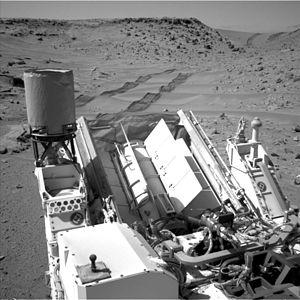
Dragonfly est une mission d'exploration du système solaire de l'agence spatiale américaine, la NASA, dont l'objectif est d'étudier Titan, le plus gros satellite naturel de Saturne. La mission exploite la présence d'une atmosphère dense et d'une gravité relativement peu élevée : elle met en œuvre un aérobot de type aérogyre, qui effectuera de multiples vols de courte durée pour étudier la basse atmosphère et la surface de Titan. Dragonfly est un des deux finalistes qui furent retenus en décembre 2017 pour la quatrième mission du programme New Frontiers, qui regroupe des sondes spatiales chargées d'explorer le système solaire avec un coût plafonné à un milliard de dollars. La NASA a finalement sélectionné cette mission en juin 2019. Celle-ci doit décoller en avril 2026 et se poser sur Titan en décembre 2034.